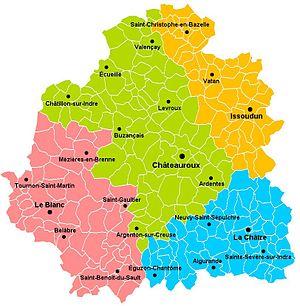
Carte des communes de l'Indre (36)
Le département de l'Indre est composée de quatre arrondissements qui ont pour chefs-lieux la préfecture et les sous-préfectures du département.